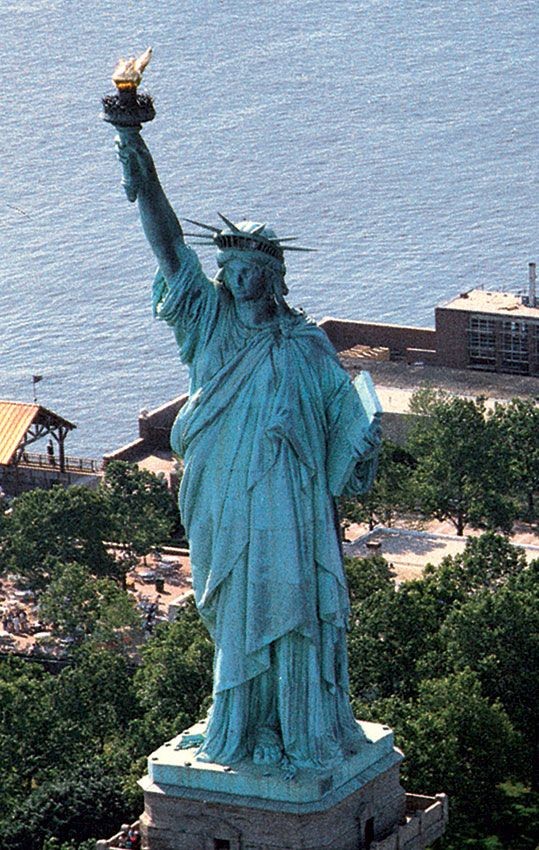
Landmark: Statue of Liberty